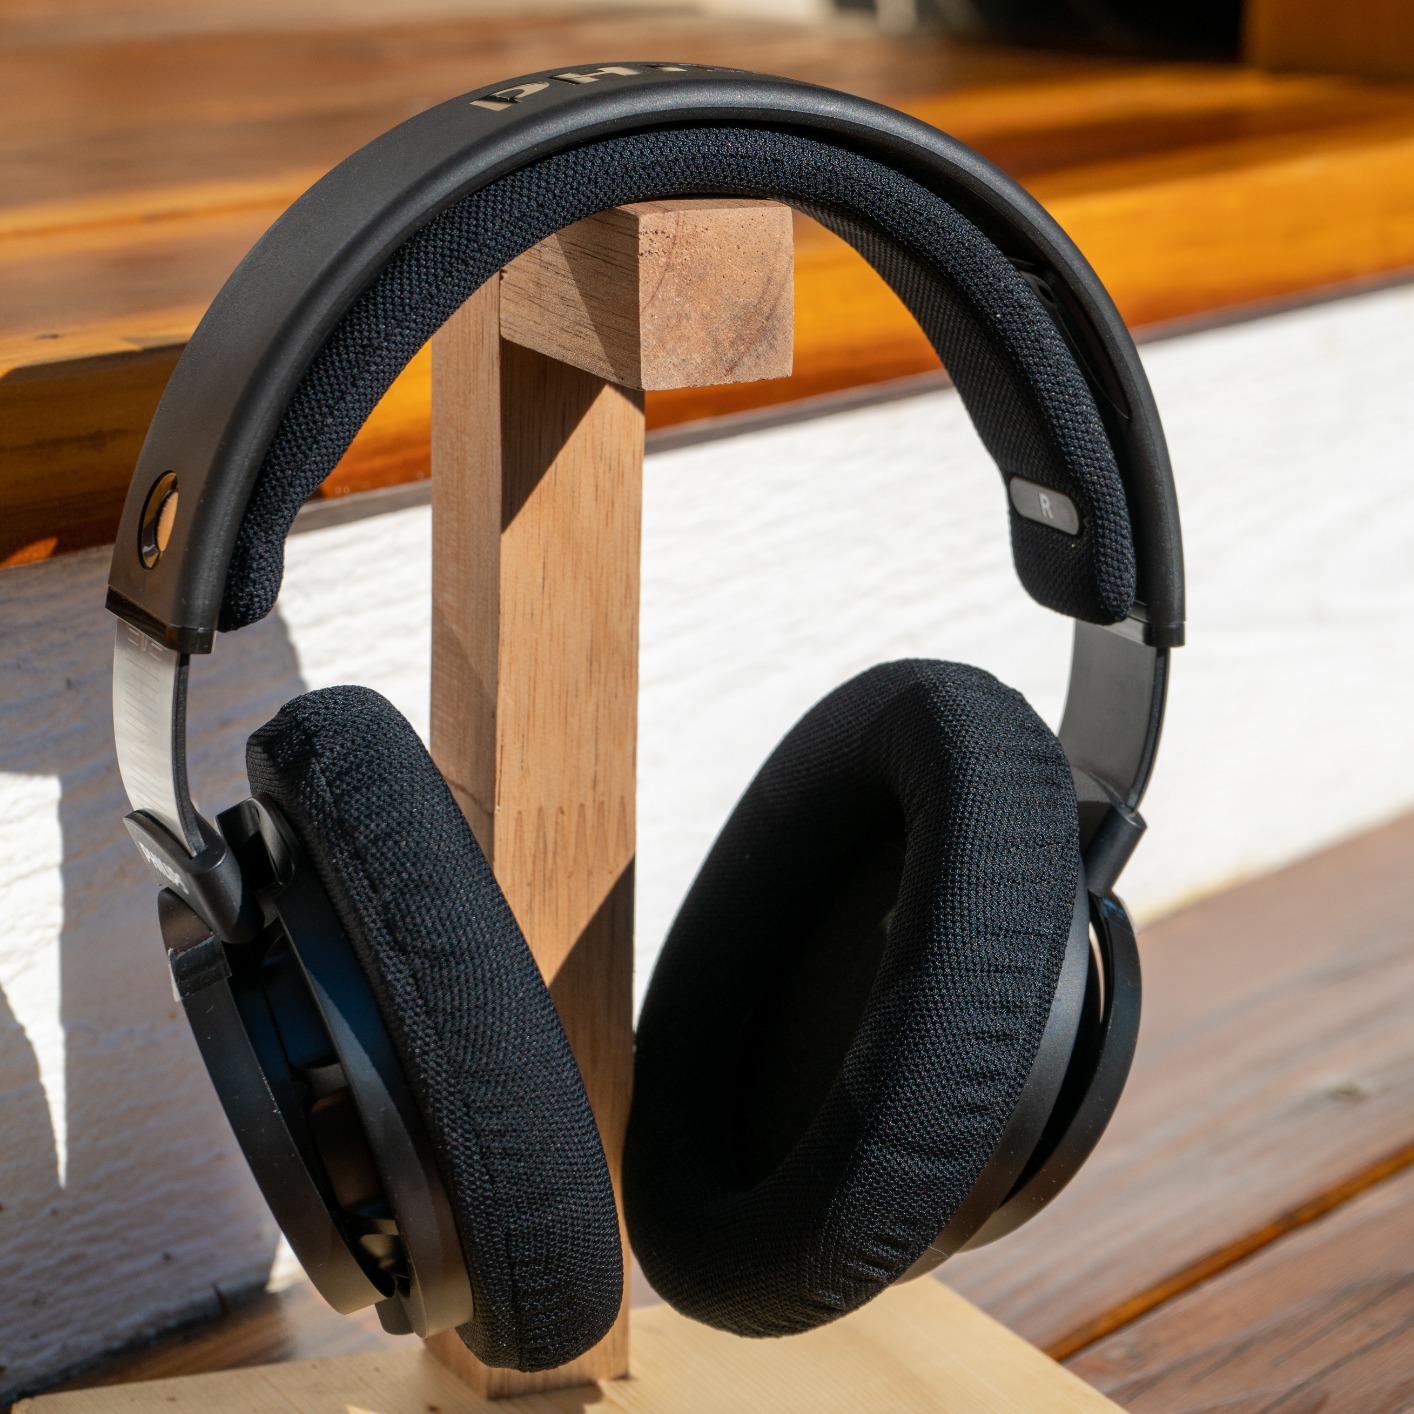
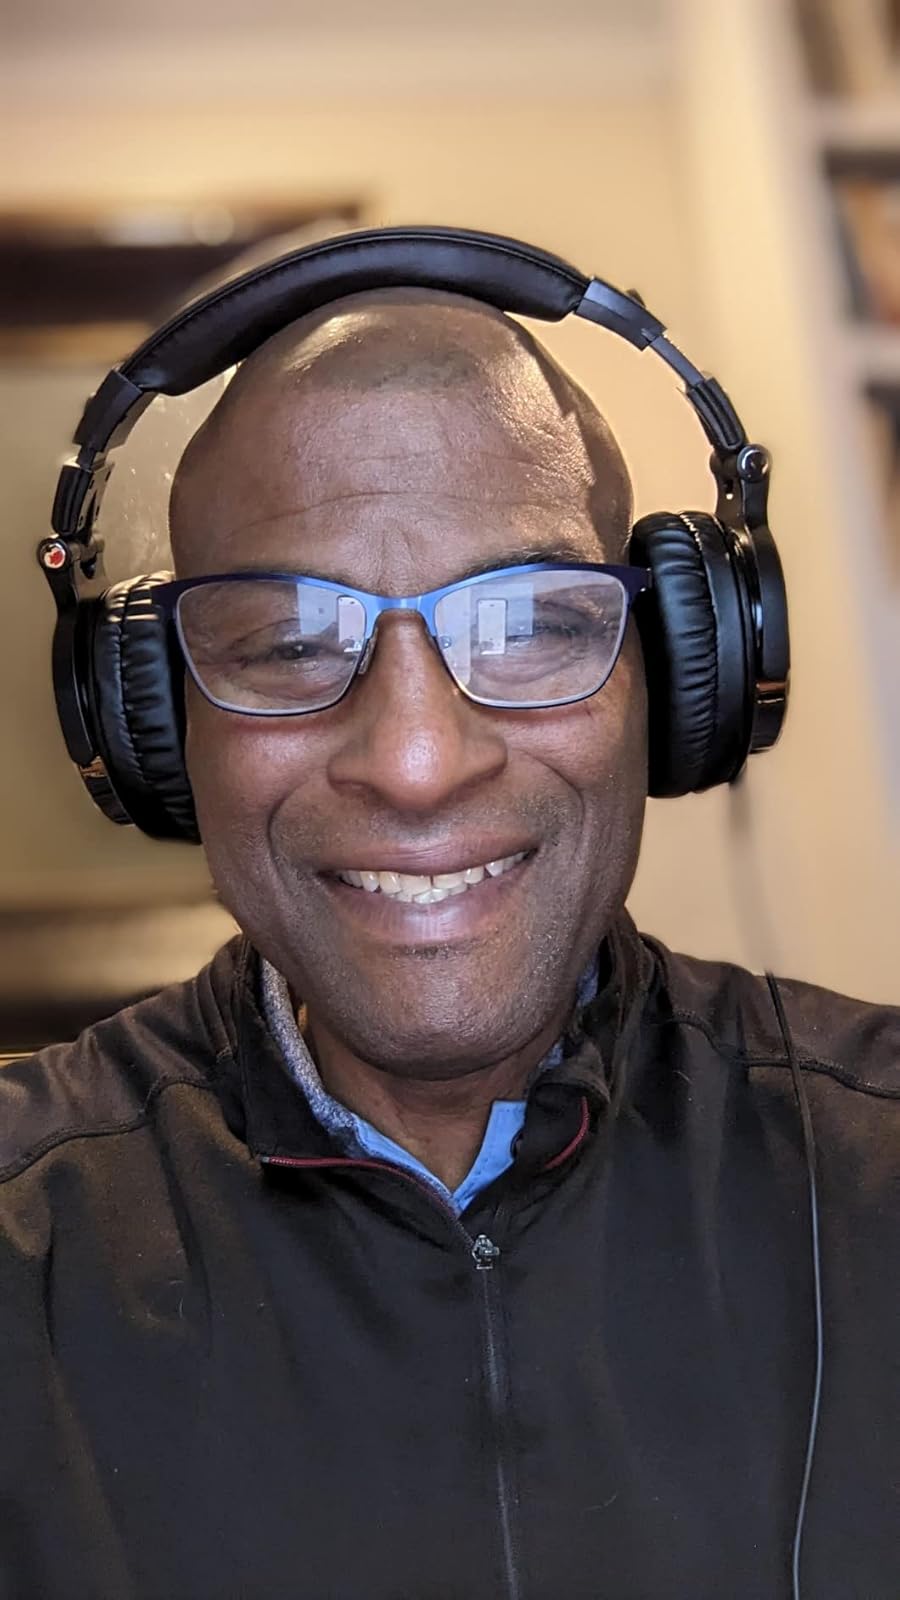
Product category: headphones
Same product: no